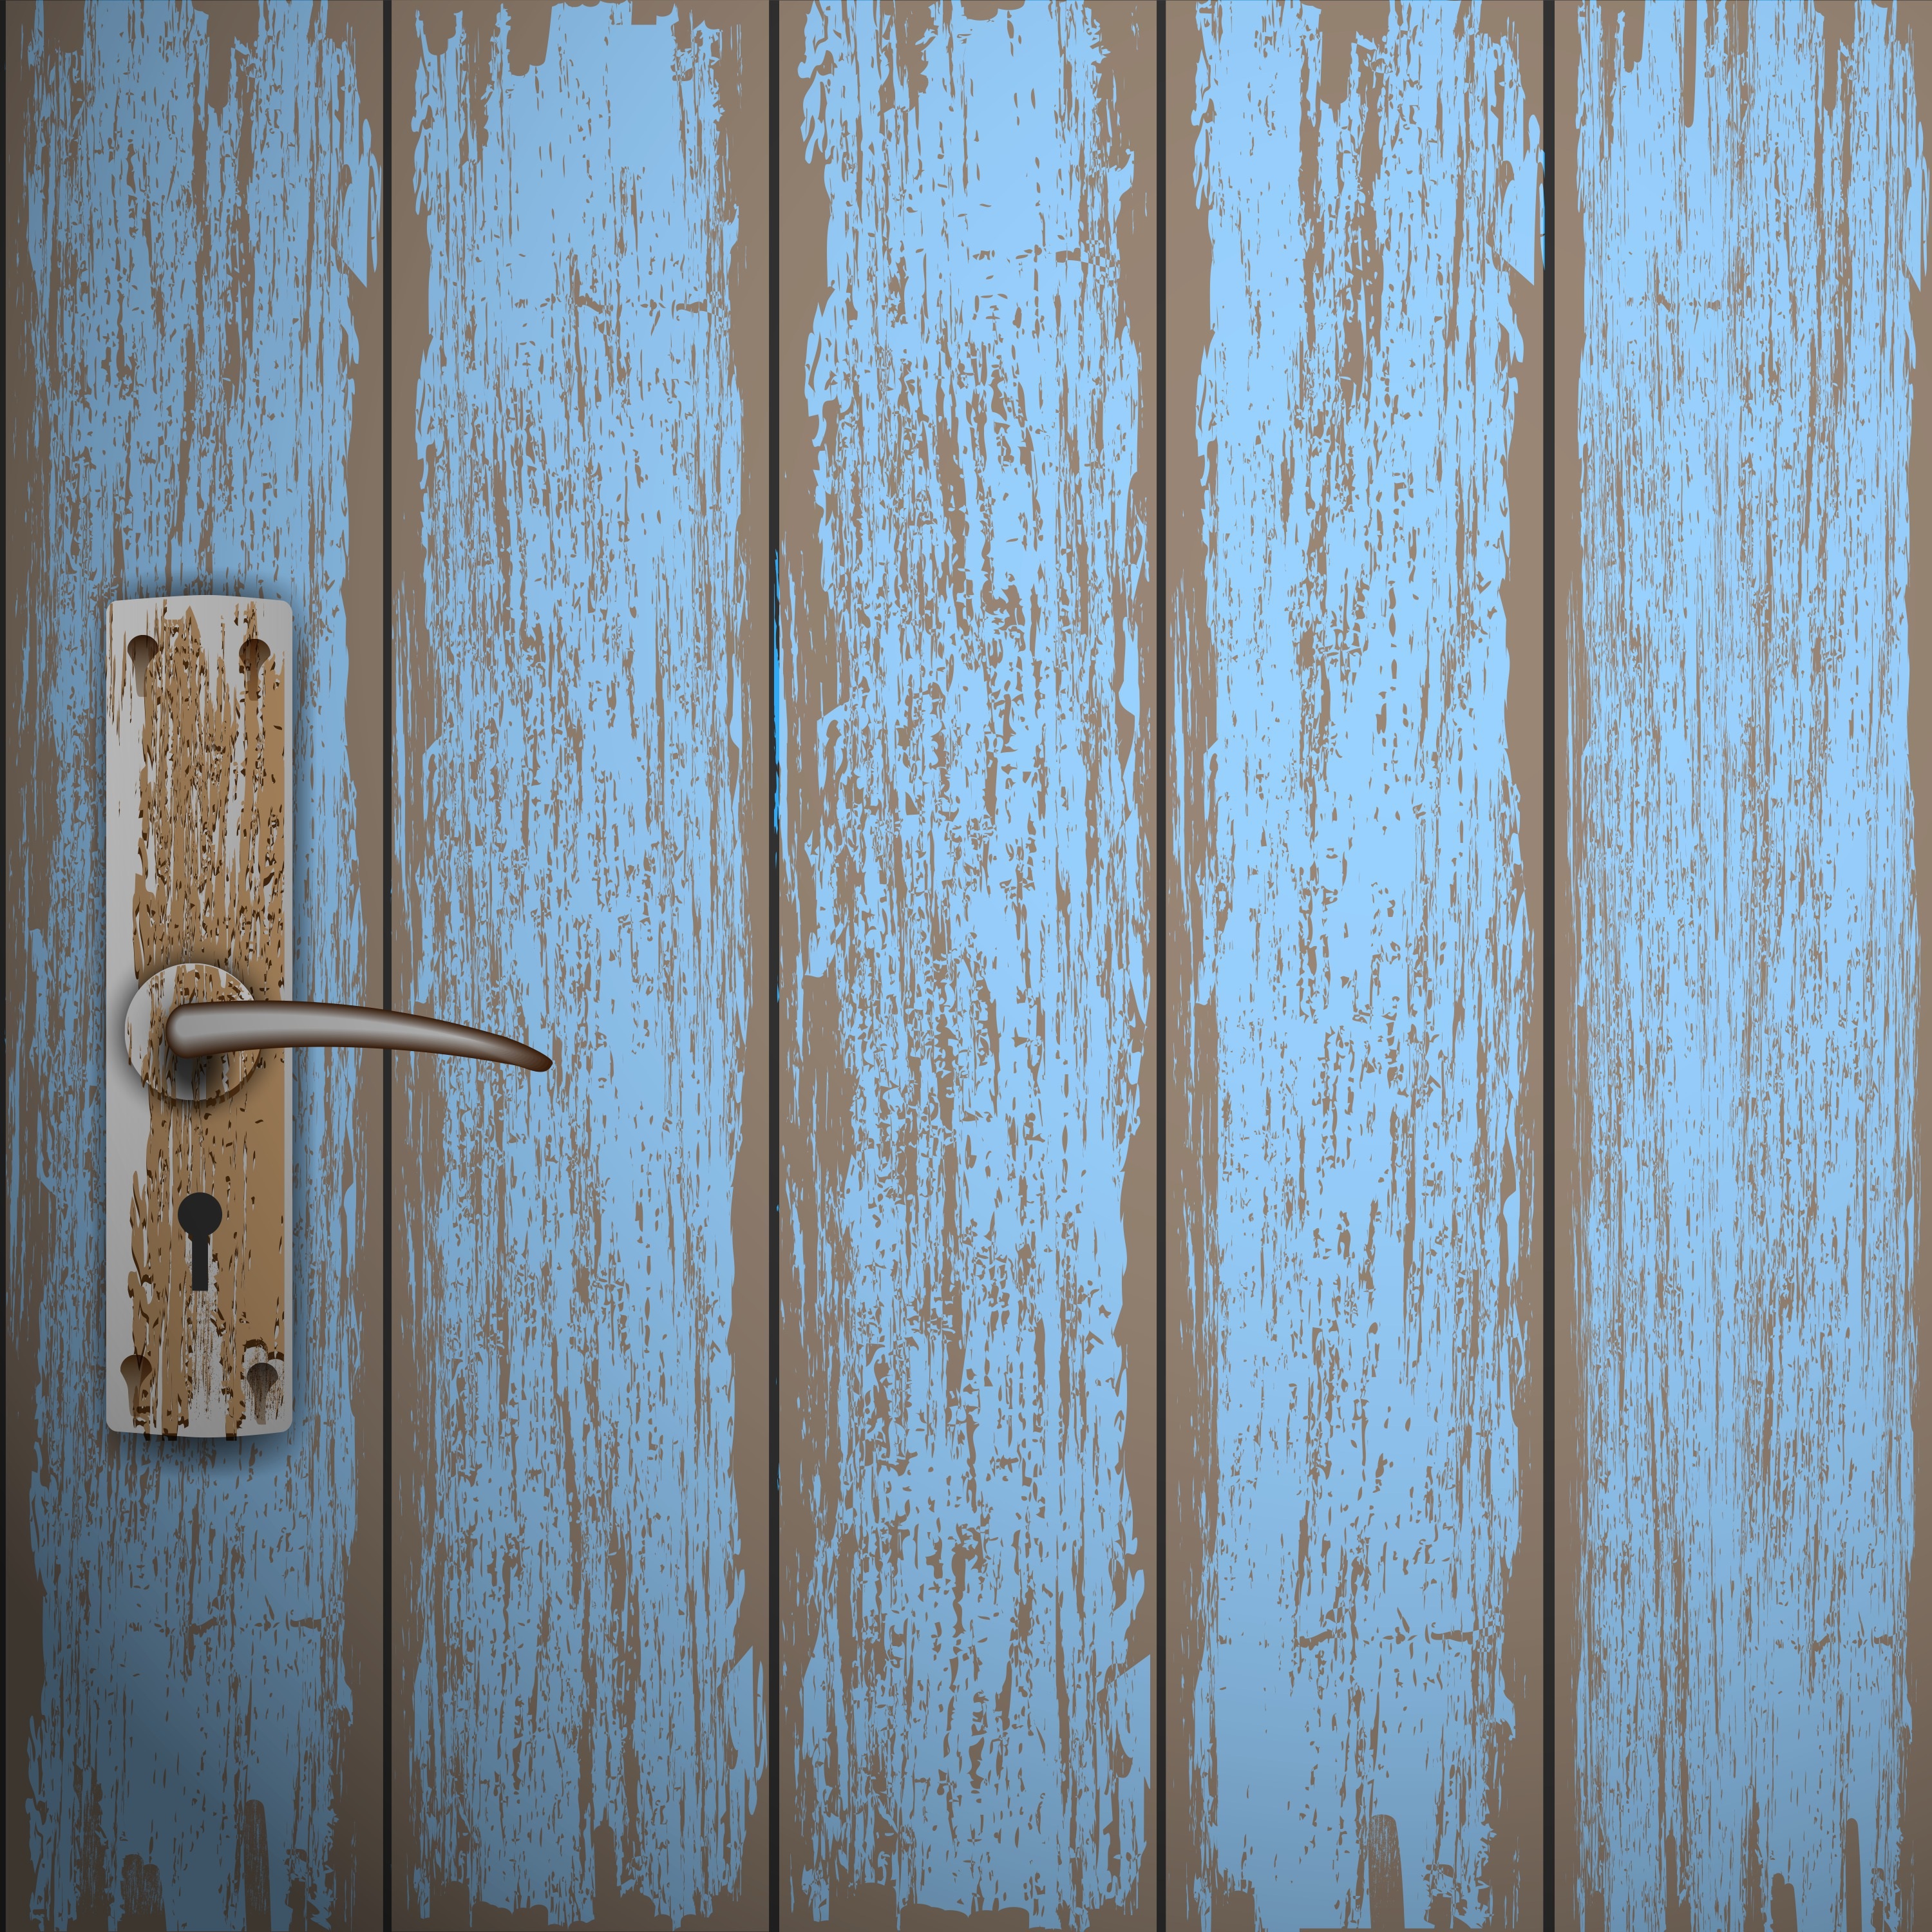
branch, wood, antique, texture, window, old, wall, rust, entrance, curtain, ancient, blue, door, material, doorway, interior design, wooden, aged, window covering, window treatment